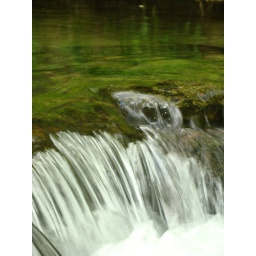
I like the green rocks and the water moving from the quiet pool, over the jagged rocks to the foam below.